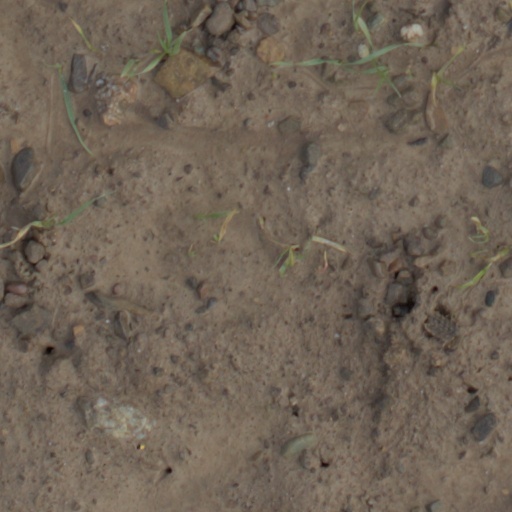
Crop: wheat